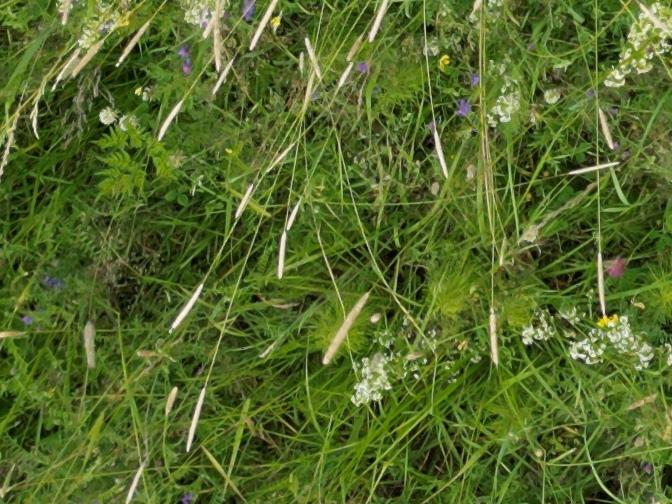
Flowers visible: yarrow flowers, yarrow flowers, yarrow flowers, yarrow flowers, yarrow flowers